Lost Tomb

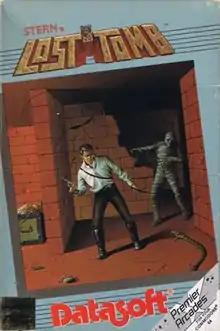
Home port box cover

Lost Tomb is an overhead-view twin-stick shooter written by Dan Lee and released as an arcade video game by Stern Electronics in 1982. Armed with a gun and single-use whips, the player uses dual joysticks to explore the chambers of a South American pyramid looking for treasure and fighting mummies, spiders, and scorpions. The game was Stern's first arcade conversion kit and was intended for use with earlier machines from the company such as "Scramble". "Lost Tomb" contains microtransactions: at specific points in the game, 25 additional whips can be purchased by inserting a coin.